Tyler Chatwood

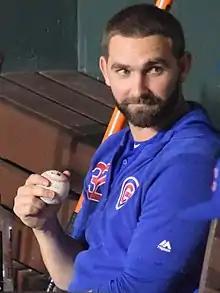
Chatwood with Chicago Cubs in 2019

Tyler Cole Chatwood (born December 16, 1989) is an American professional baseball pitcher who is a free agent. He has previously played in Major League Baseball (MLB) for the Los Angeles Angels, Colorado Rockies, Chicago Cubs, Toronto Blue Jays, and San Francisco Giants. The Angels selected Chatwood in the second round of the 2008 Major League Baseball draft.